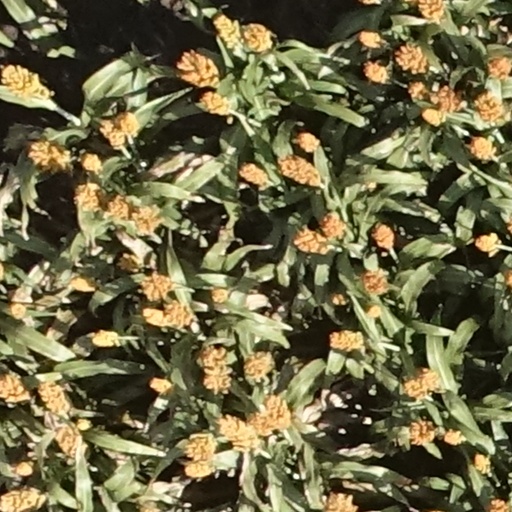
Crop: sorghum